Prince George of Denmark

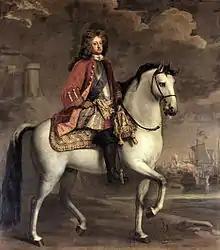
George on horseback, painted by Michael Dahl, 1704

In early April 1689, William assented to a bill naturalizing George as an English subject, the (1 Will. & Mar. c. "3") and George was created Duke of Cumberland, Earl of Kendal and Baron of Okingham (Wokingham) by the new monarchs. He took his seat in the House of Lords on 20 April 1689, being introduced by the Dukes of Somerset and Ormonde.